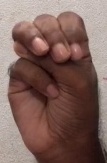
ASL sign: M